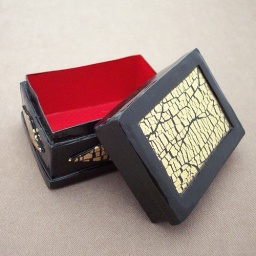
Small craft paper box covered in Polymer Clay, black with gold leaf. Red interior.